Diamon Simpson

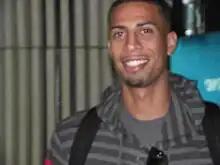
Simpson in Israel, 2012

Diamon Simpson (born September 8, 1987) is an American former professional basketball player working as an assistant coach for the Capital City Go-Go of the NBA G League. He played college basketball for the Saint Mary's Gaels.